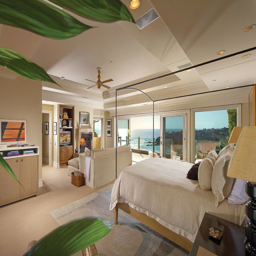
the master bedroom has large windows on opposite walls for taking in both the sunrise and sunset from the same room .